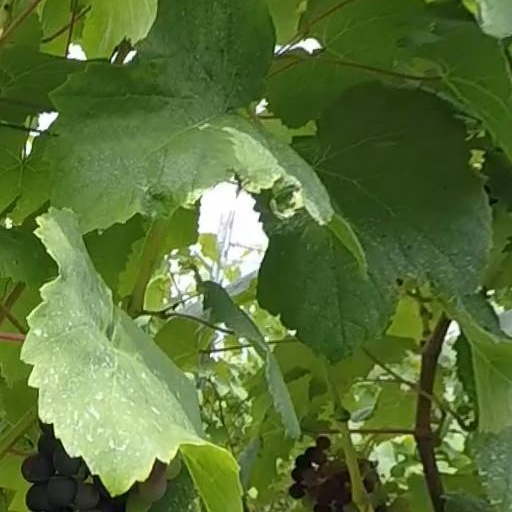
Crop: grape